Johnson City, Tennessee

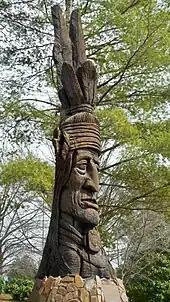
Monument of Chief Junaluska in Metro-Kiwanis Park, Johnson City

Public art includes 12 to 15 sculptures that change every two years. Also, 24 bronze statuettes of animals indigenous to the Appalachian Highlands, cast by faculty and students at ETSU, are installed in various downtown locations; staff at the Johnson City Public Library created a list of clues to aid in the search for all the animals. Other public art includes banners and art on light poles and traffic boxes, and quote stones along sidewalks and paths. Two annual art events take place in the city.